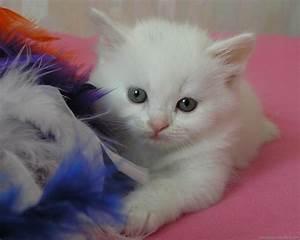
cat